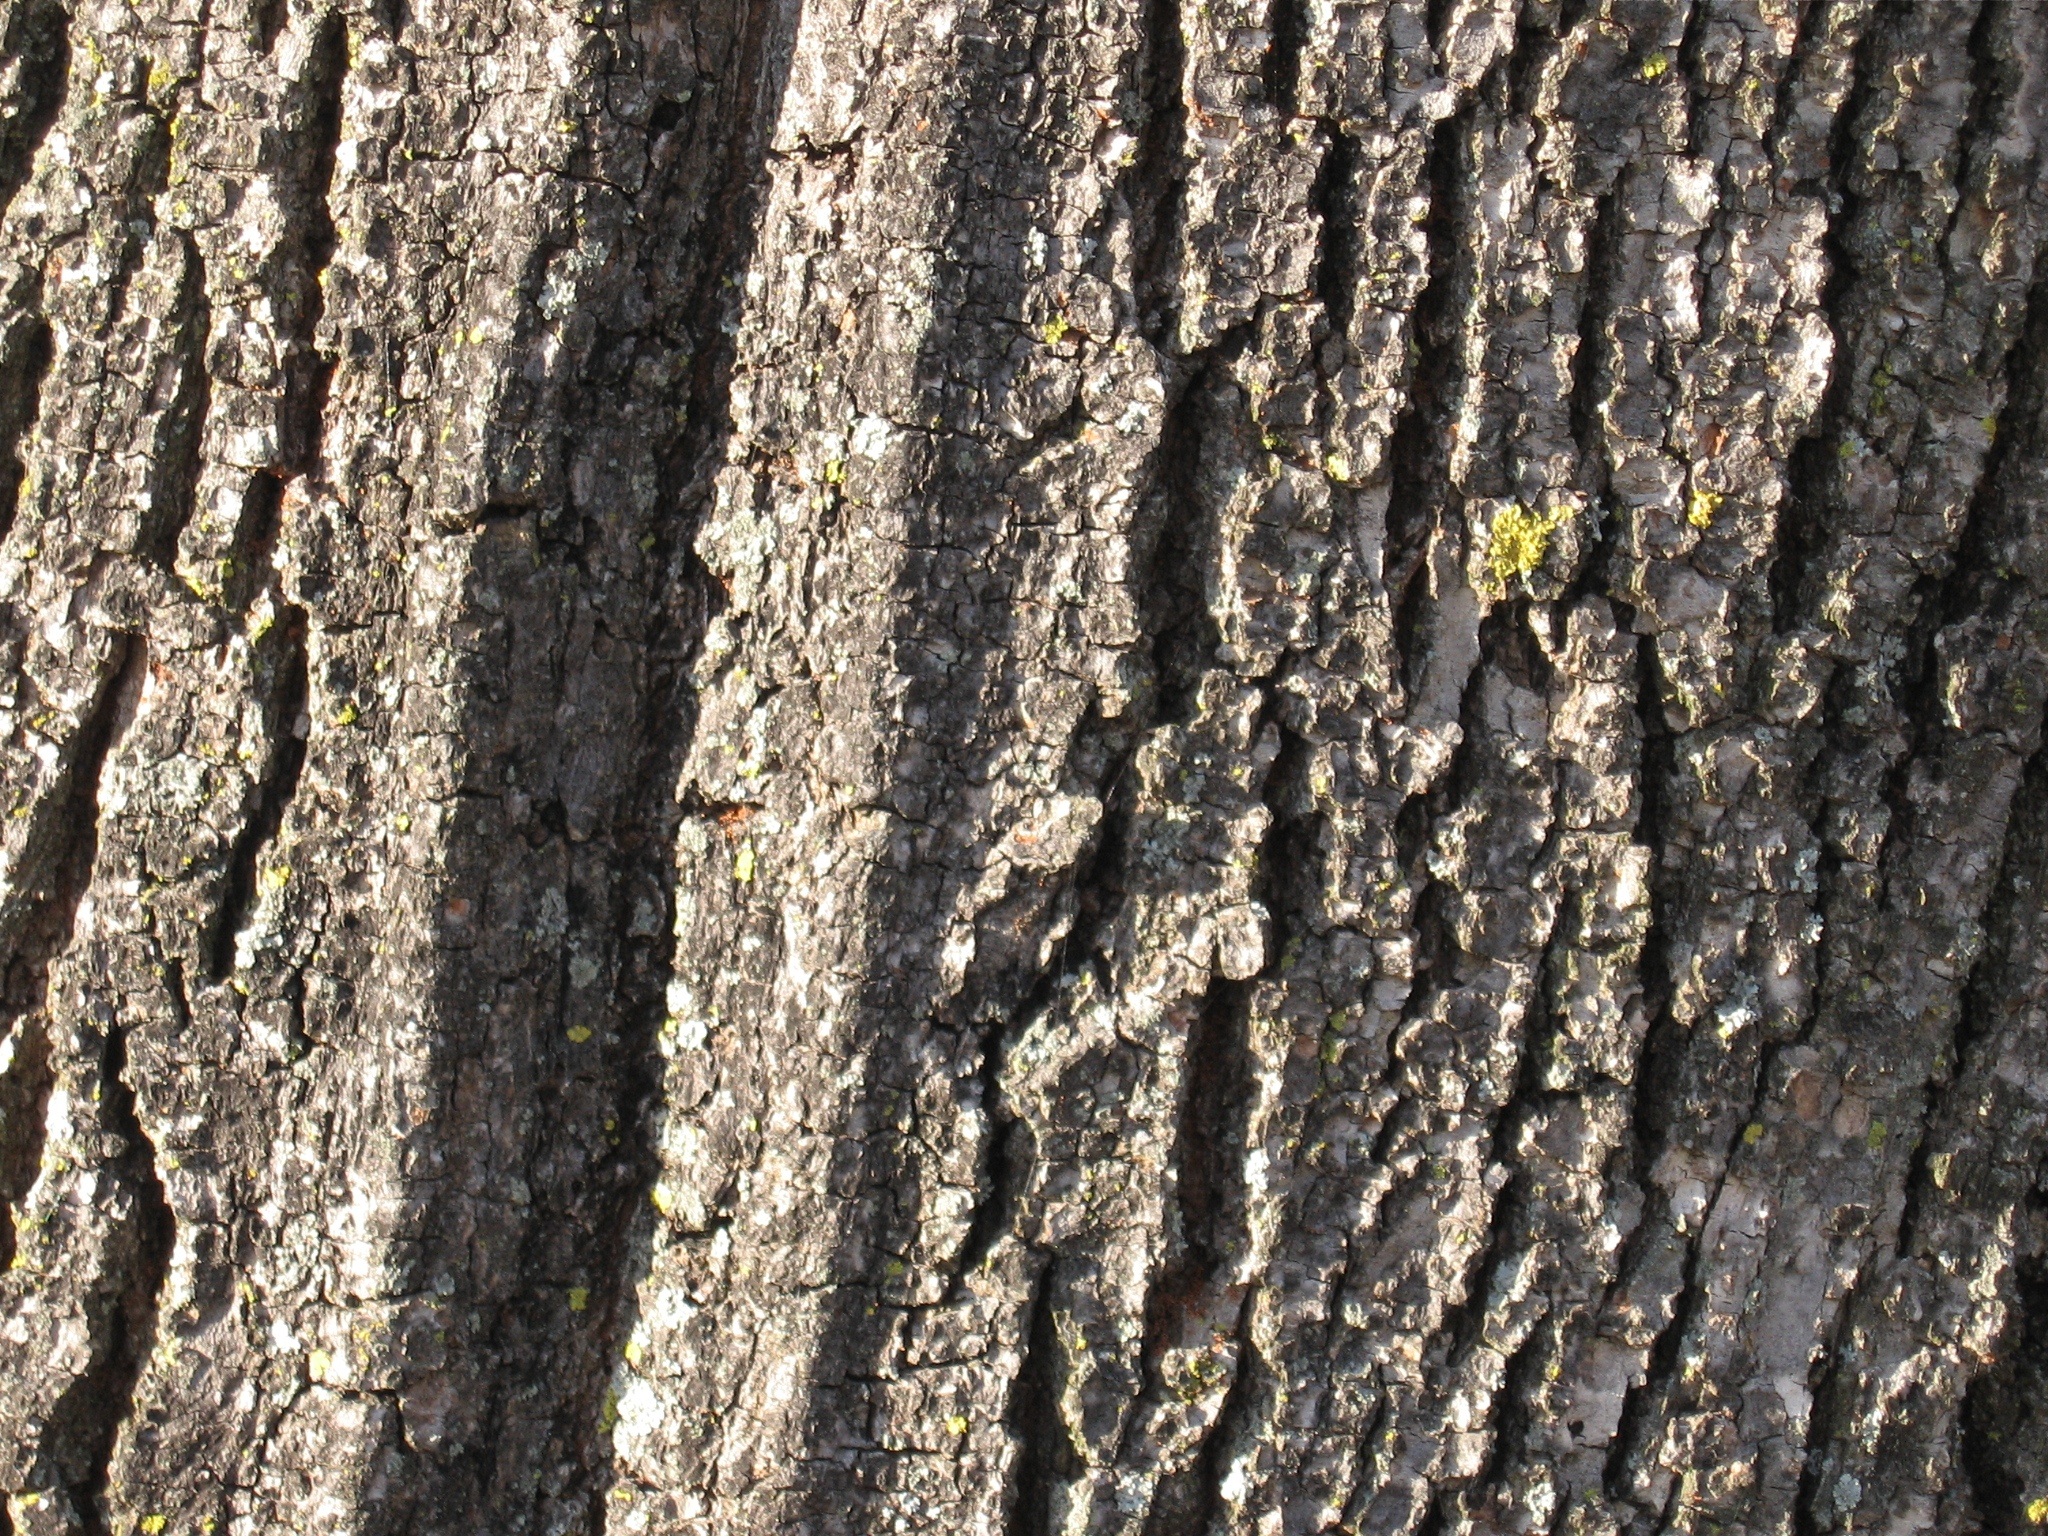
tree, nature, forest, branch, plant, wood, texture, leaf, trunk, bark, green, soil, flowering plant, wood bark, plant stem, woody plant, land plant